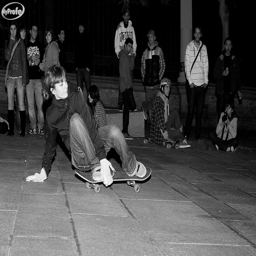
A boy doing skate boarding tricks on the sidewalk for others.
A young skateboarder has a small crowd gathered.
A black and white photo of a skateboarder skating with people watching.
A man riding a skateboard while falling onto his back.
A young person who is falling off a skateboard.